Shuyaku Sentai Irem Fighter

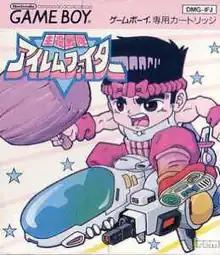
Cover art of "Shuyaku Sentai Irem Fighter"

is a 1993 strategy video game developed and published by Irem exclusively in Japan for the Nintendo Game Boy on July 30, 1993. It features characters from four of Irem's franchises: "R-Type", "Mr. Heli", "Ninja Spirit", and "Hammerin' Harry".